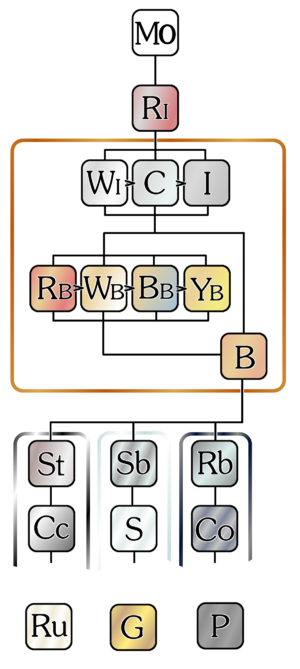
M×0 est un shōnen manga fantastique écrit et dessiné par Yasuhiro Kanō. Il a été prépublié dans l'hebdomadaire Weekly Shōnen Jump de la Shueisha entre le 1ᵉʳ mai 2006 et le 19 mai 2008, et a été compilé en 10 tomes. La série a été entièrement publiée en France par les éditions Tonkam.